Laura Mancini

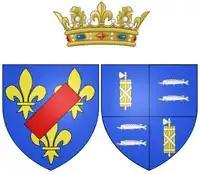
Coat of arms of Laura Mancini as Duchess of Mercœur

The Mancini also had three brothers: Paul (1636-1652), Philippe, Duke of Nevers (1641-1707), and Alphonse (1644-1658). Originally engaged to Louis Charles de Nogaret de La Valette, Duke of Candale, son of the Duke of Épernon, the match did not take place and she was instead married to Louis de Bourbon, Duke of Mercœur when she was 14. 38-year-old Louis was the son of the Duke of Vendôme, himself an illegitimate son of Henri IV of France and the famous "Gabrielle d'Estrées".